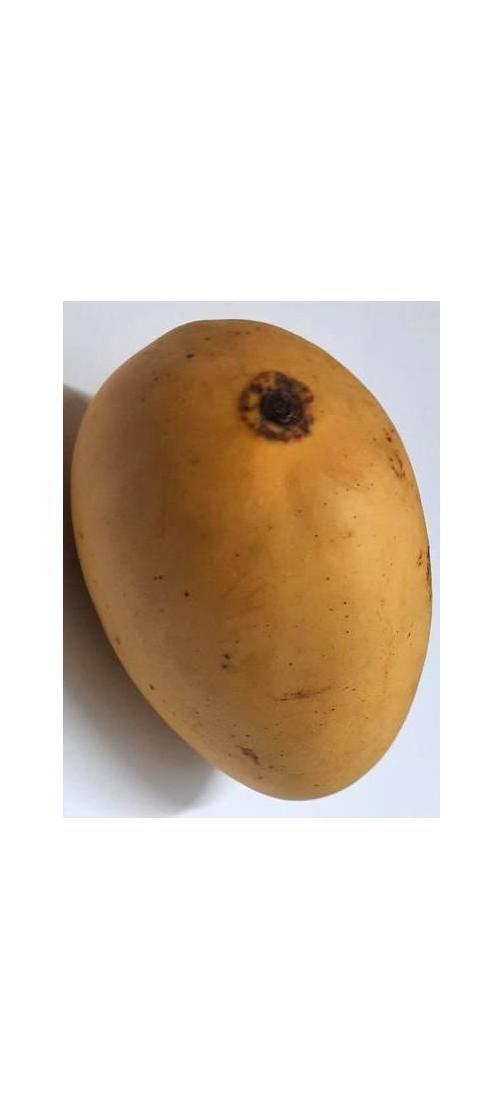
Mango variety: Katimon